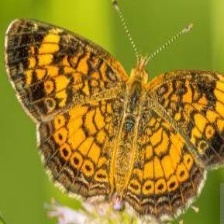
Species: CRECENT